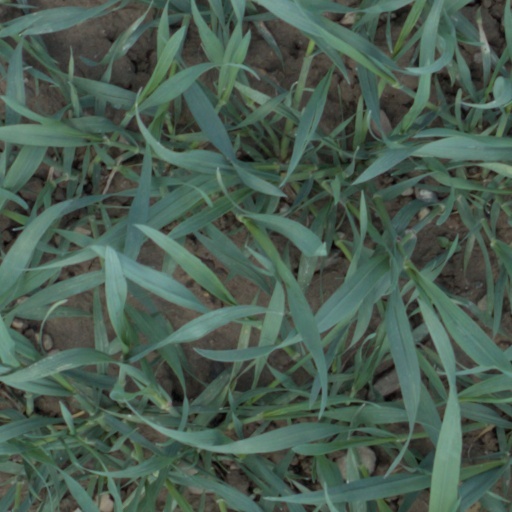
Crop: wheat